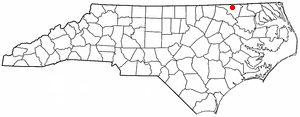
Seaboard est une ville américaine située dans le comté de Northampton dans l'État de Caroline du Nord. En 2010, sa population était de 632 habitants.